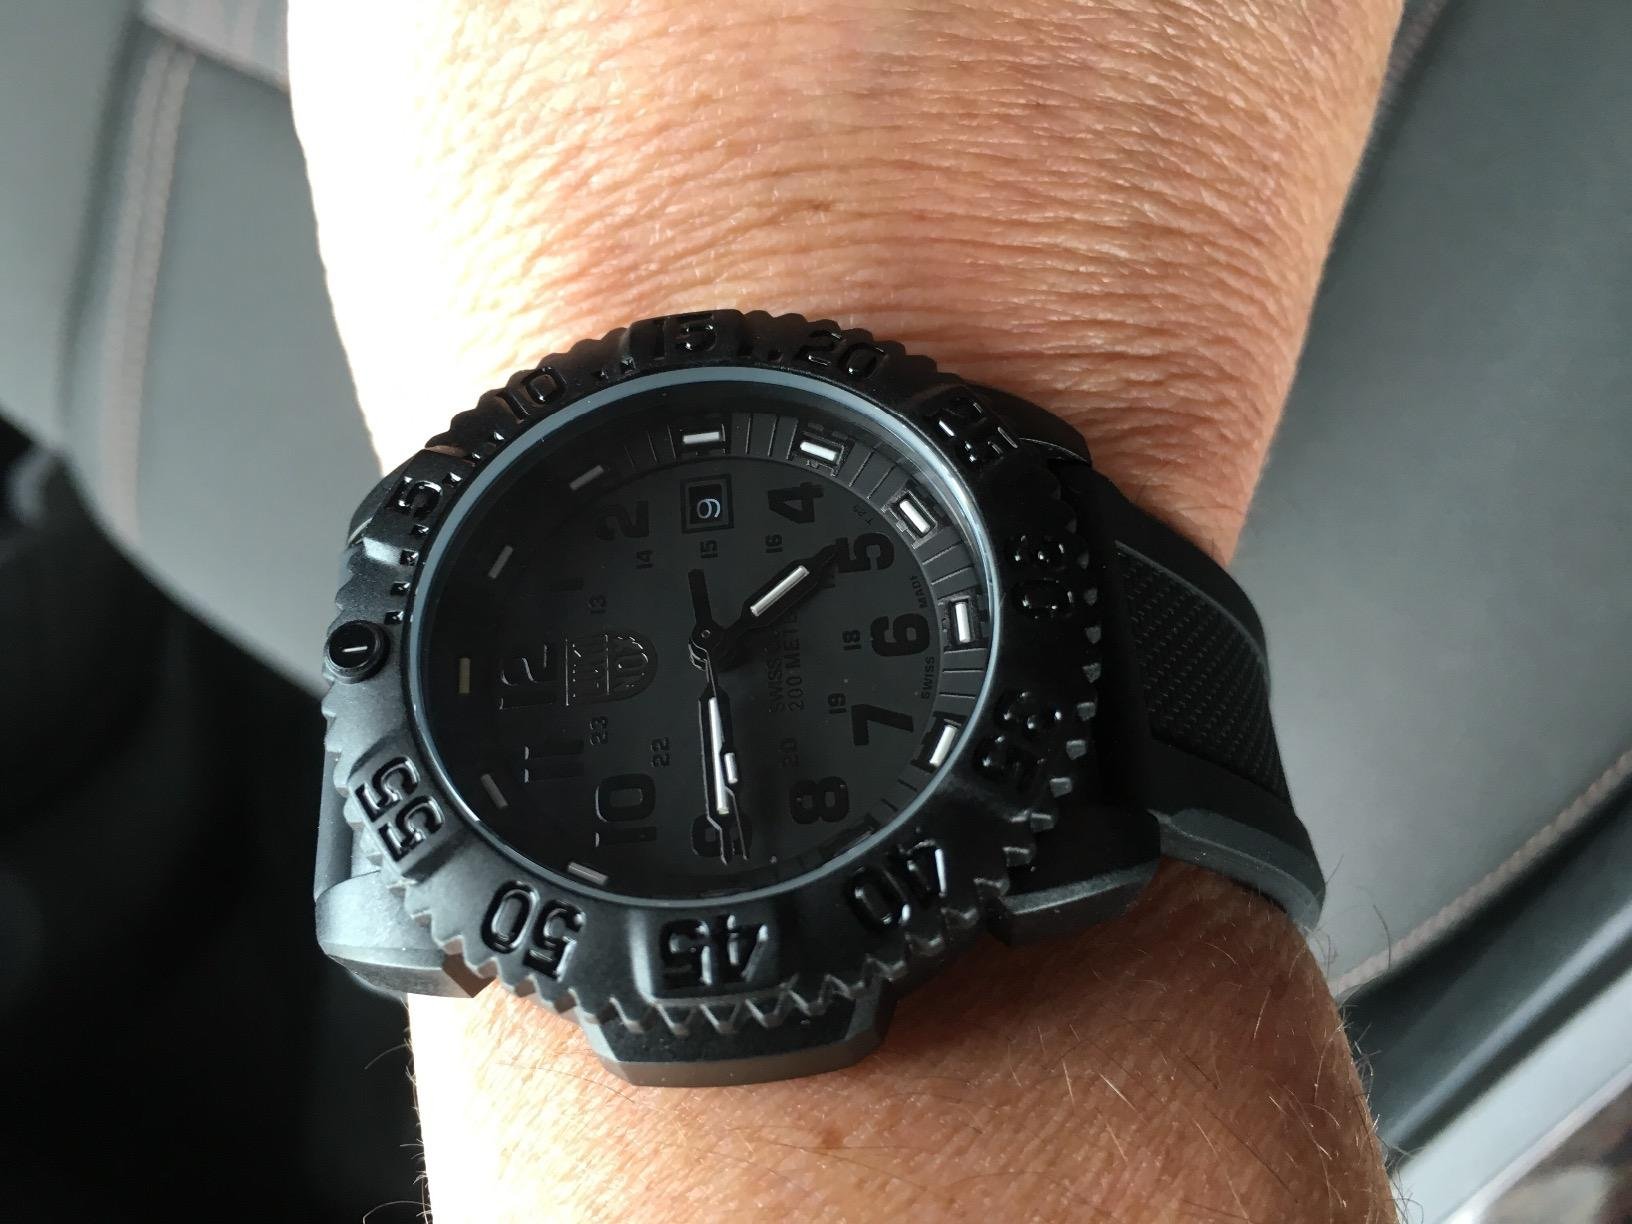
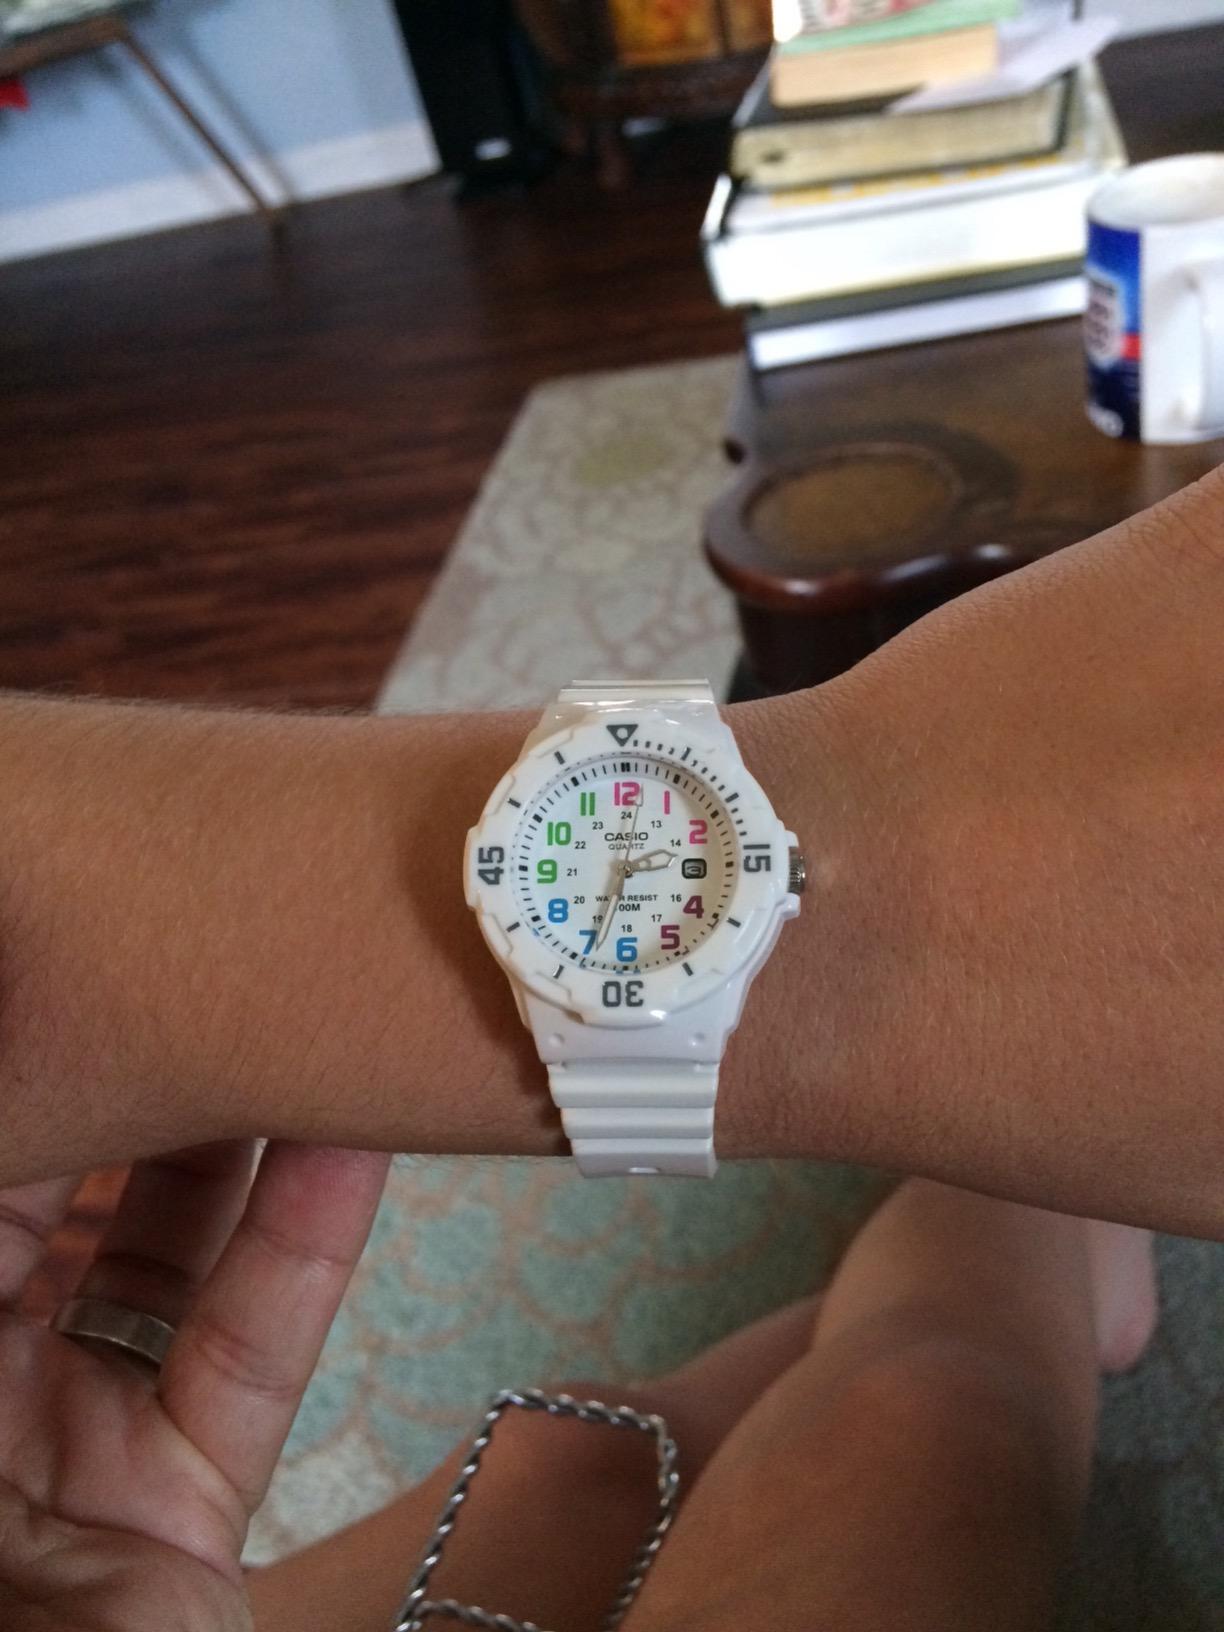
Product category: accessories_watch
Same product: no